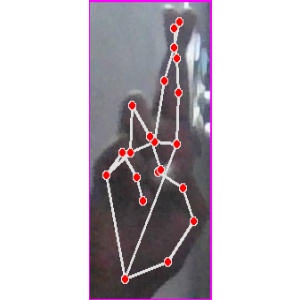
अक्षर: र